Danuvius guggenmosi

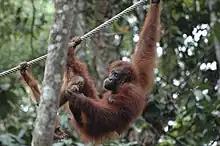
Orangutan suspensory behavior

Adaptations for load bearing in both the arm and leg joints to this degree is unknown in any other primate. Plantigrade catarrhine monkeys lack the capacity for suspensory locomotion or to focus body weight over the knee joint; knuckle-walking apes lack strong big toes and thumbs, and have more robust finger bones; and both lack an extendable knee. Orangutans have a clambering motion too, but their knees lack weight-bearing ability.